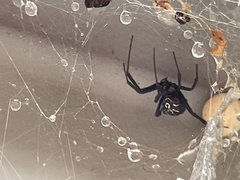
Species: Lactrodectus_hesperus